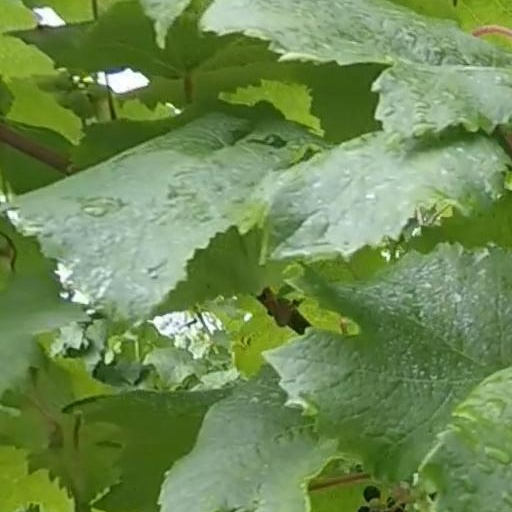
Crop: grape